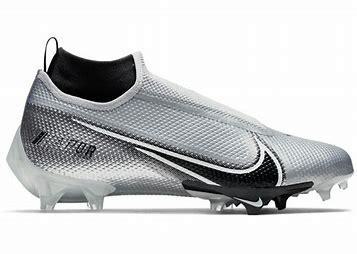
Brand: Nike
Model: Vapor Edge Pro 360 2